LGBTQ bishops

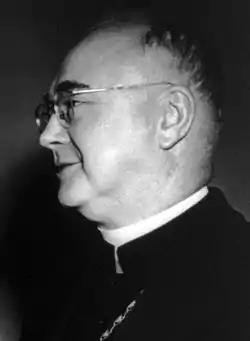
Cardinal Francis Spellman

Francis Spellman, Cardinal Archbishop of New York, was long rumored to have been gay, according to a book by John Cooney, who said that many whom he interviewed took his homosexuality for granted. In addition, a book published in 1998 claims that during the Second World War, Spellman was carrying on a relationship with a chorus boy in the Broadway revue "One Touch of Venus". Spellman defended Senator Joseph McCarthy's 1953 investigations of subversives and homosexuals in the federal government.